Battle of Skyhill

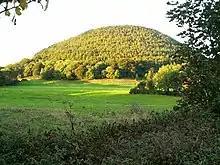
Scacafell

At the time of the battle, the Isle of Man was part of a larger political entity called the Kingdom of the Sudreys, which consisted of Mann and the Hebrides. According to the "Chronicles of Mann" Godred Crovan's father was "Harald the Black of Ysland" about whom nothing more is known. Other sources suggest he may have been a brother or son of Ivar Haraldsson who died in 1054.